Agustín Viesca

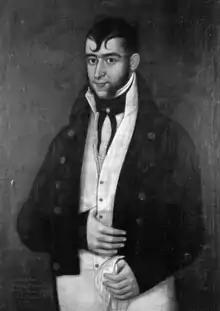
Portrait of Agustin Viesca y Montes

Agustín Viesca (1790–1845) was a governor of the Mexican state of Coahuila y Tejas in 1835. He was the brother of José María Viesca, also a governor of Coahuila y Tejas during 1827-1831.